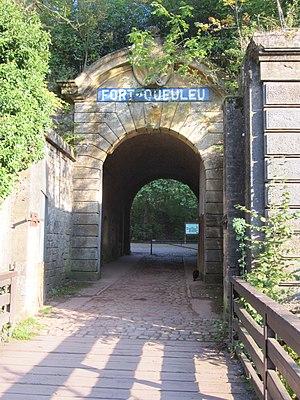
Ce tableau présente la liste de tous les monuments historiques classés ou inscrits dans la ville de Metz, Moselle, en France.
Cette page concerne les événements qui se sont produits durant l'année 1944 en Lorraine.
Le fort de Queuleu, ou fort Goeben, est un fort militaire de la première ceinture fortifiée de Metz, construit entre 1868 et 1870. Il bénéficie de renforcements importants à partir de 1889 et sert de camp d’internement nazi durant la Seconde Guerre mondiale.